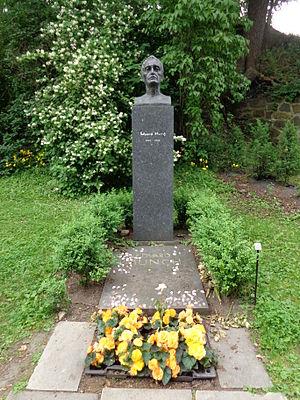
Le cimetière de Notre-Sauveur est un cimetière du centre historique d'Oslo, fondé en 1808, après une famine et une épidémie de choléra. Il devient ensuite rapidement le cimetière des notabilités de la ville. Il rassemble les tombes de personnalités de la jeune histoire du royaume de Norvège. Une partie du cimetière est aujourd'hui monument protégé. La chapelle du cimetière est aujourd'hui une église orthodoxe.